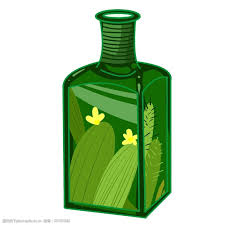
Waste category: glass